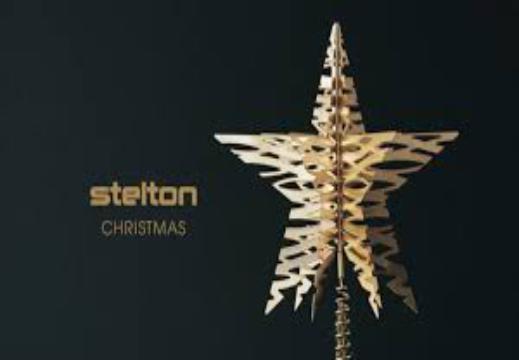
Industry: Necessities